Just Mercy (book)

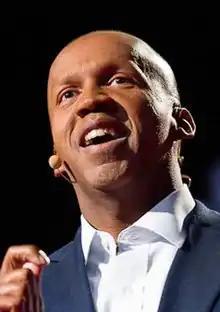
Stevenson in 2012

Stevenson, a lawyer and the founder of the Equal Justice Initiative, graduated from Harvard Law School. He was inspired to become a lawyer in part by his grandfather's murder, which occurred when he was sixteen. He earned his undergraduate degree from Eastern University, known as Eastern College at the time, and began his career as a lawyer for the poor in Georgia before moving to Alabama and founding the Equal Justice Initiative.